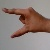
The image shows a hand gesture representing the letter 'Z' in Indian Sign Language.